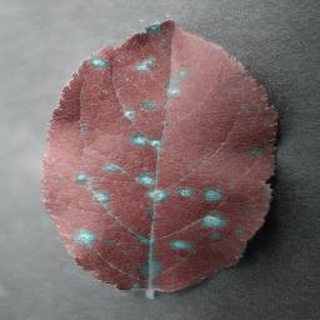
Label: apple_cedar_apple_rust